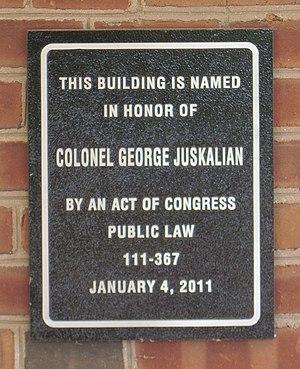
George Juskalian, née le 7 juin 1914 à Fitchburg et mort le 4 juillet 2010 à Centreville, est un membre décoré des Forces armées des États-Unis qui sert pendant plus de trois décennies et combat au cours de la Seconde Guerre mondiale, de la guerre de Corée et de la guerre du Viêt Nam.